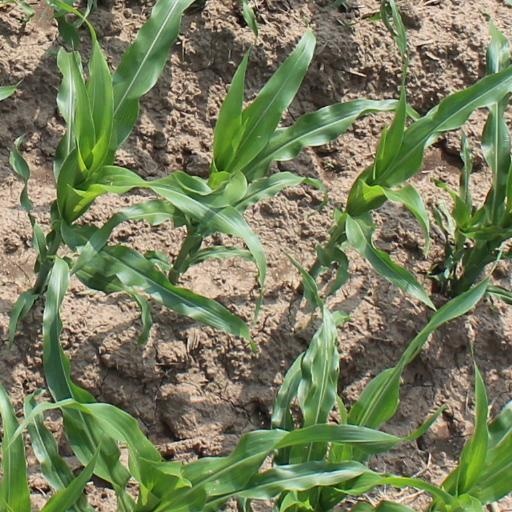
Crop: maize; corn